Little Jack Sheppard

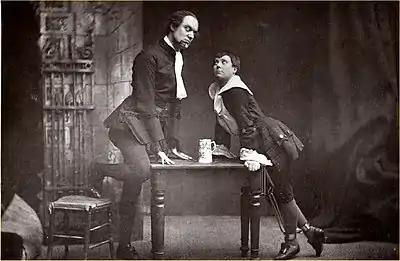
Fred Leslie and Nellie Farren as Wild and Jack

Little Jack Sheppard is a burlesque melodrama written by Henry Pottinger Stephens and William Yardley, with music by Meyer Lutz, with songs contributed by Florian Pascal, Corney Grain, Arthur Cecil, Michael Watson, Henry J. Leslie, Alfred Cellier and Hamilton Clarke. The comedy lampooned the serious plays based on the life of Jack Sheppard, especially the popular 1839 play by John Buckstone, which was in turn based on the novel of that year by William Harrison Ainsworth.